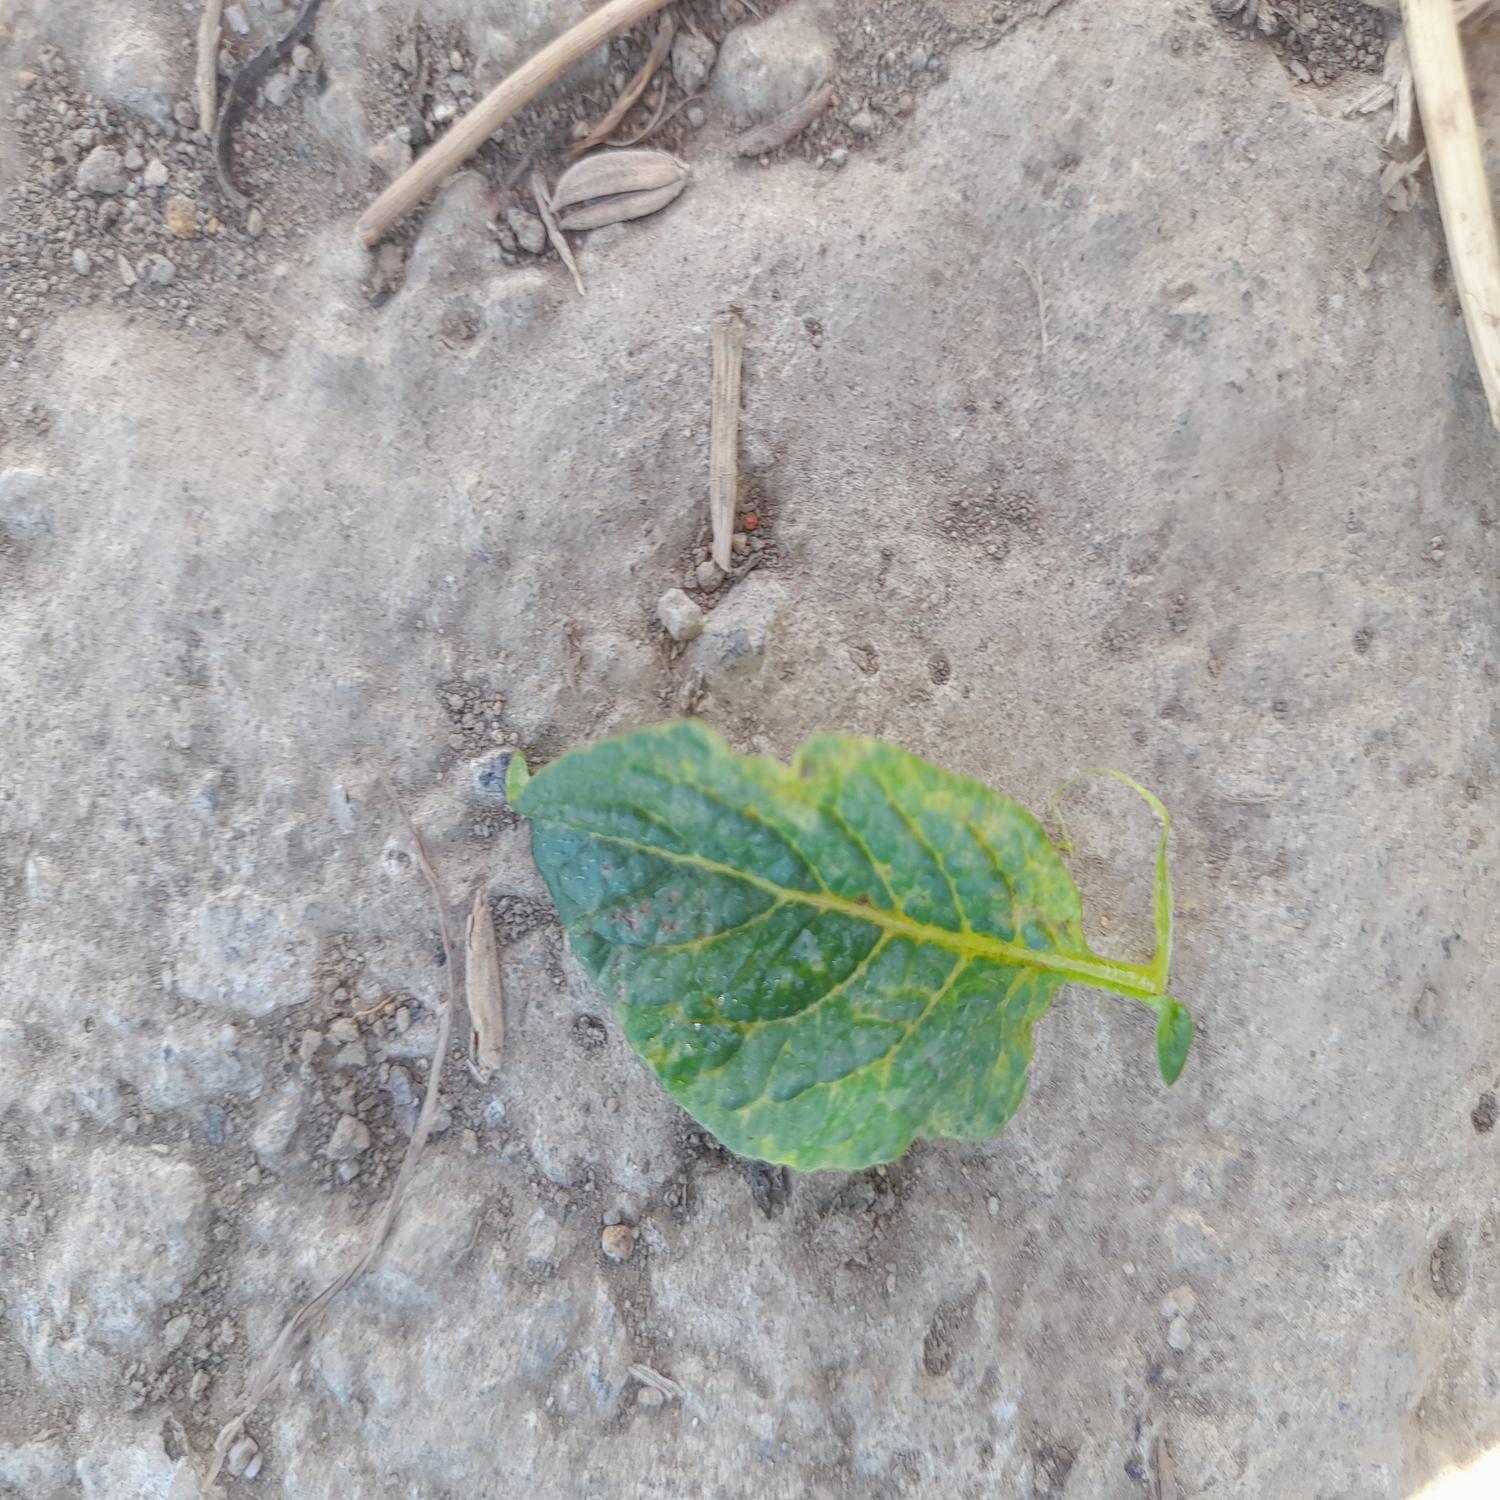
Label: Virus